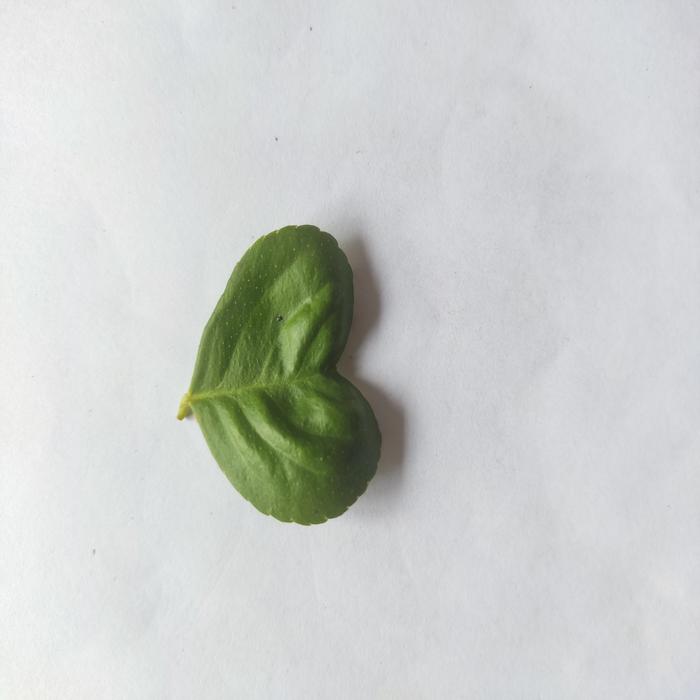
Crop: Lemon
Leaf condition: Leaf_Curl